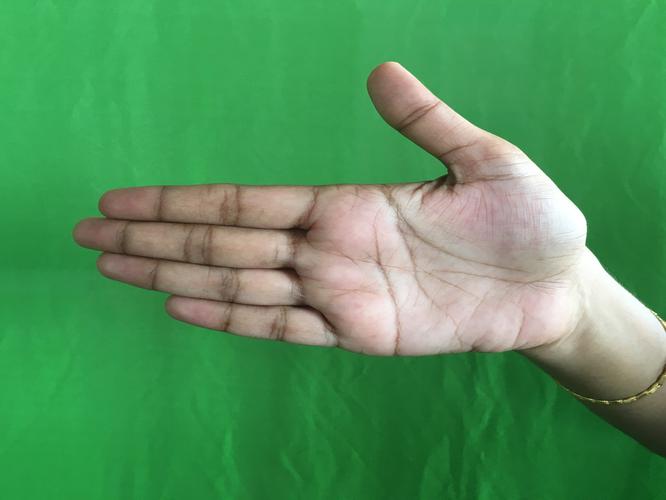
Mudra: Ardhachandran
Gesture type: single_hand